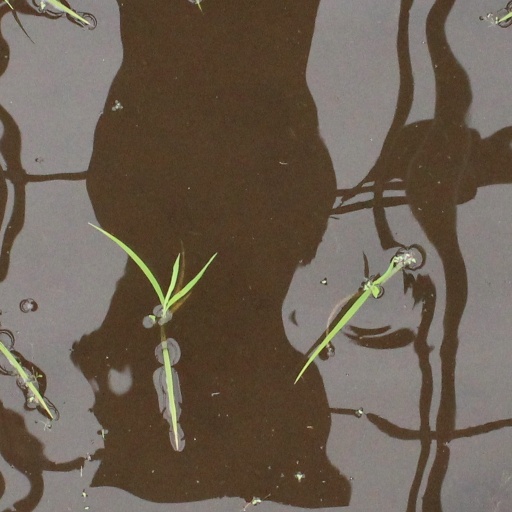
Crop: rice